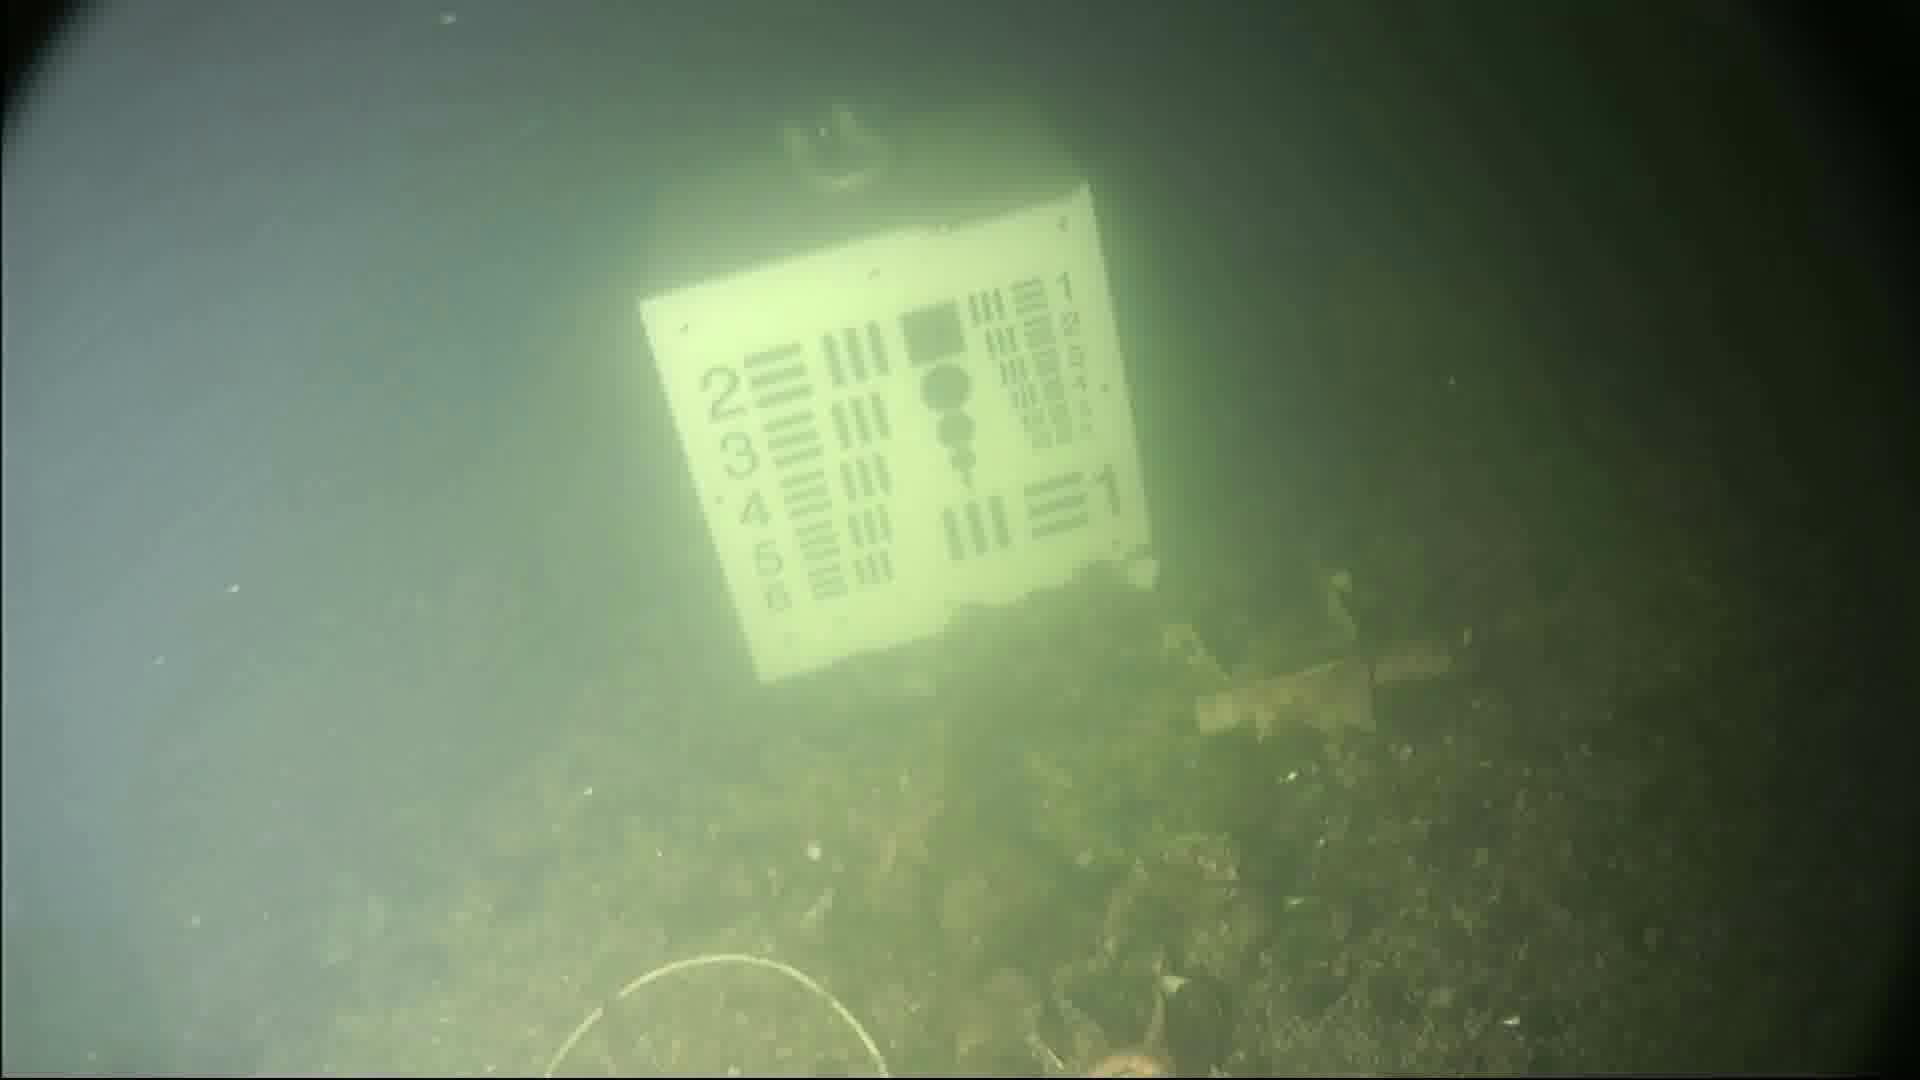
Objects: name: starfish